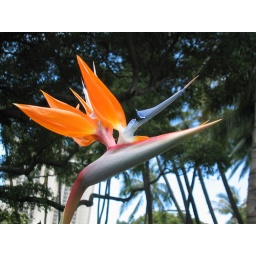
Bird of Paradise flower near Waikiki beach in Honolulu, Hawaii